London and North Western Railway

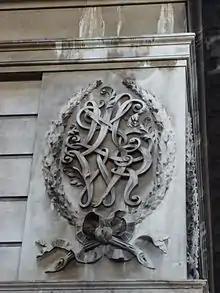
LNWR's initials carved in Portland stone on one of Euston Station's entrance lodges

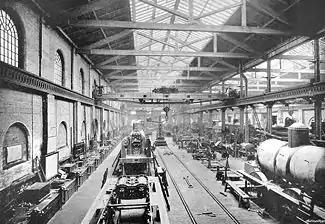
The erecting shop at the Crewe Locomotive Works

The company was formed on 16 July 1846 by the (9 & 10 Vict. c. cciv), which authorised the amalgamation of the Grand Junction Railway, London and Birmingham Railway and the Manchester and Birmingham Railway. This move was prompted, in part, by the Great Western Railway's plans for a railway north from Oxford to Birmingham. The company initially had a network of approximately , connecting London with Birmingham, Crewe, Chester, Liverpool and Manchester.